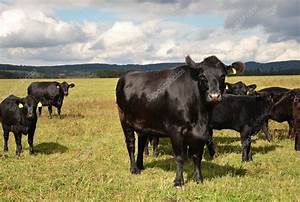
Label: mucca